Chakradhar Deka

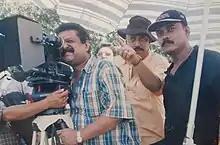
Deka with director Taufik Rahman on the set of "Bandhan" (2001)

Chakradhar Deka (3 September 1963 – 30 December 2007) was an Indian film director, producer, screenwriter, author, entrepreneur and a social activist from Assam. He was the founder of Rajkumar Film Production and Rajashree Theatre.